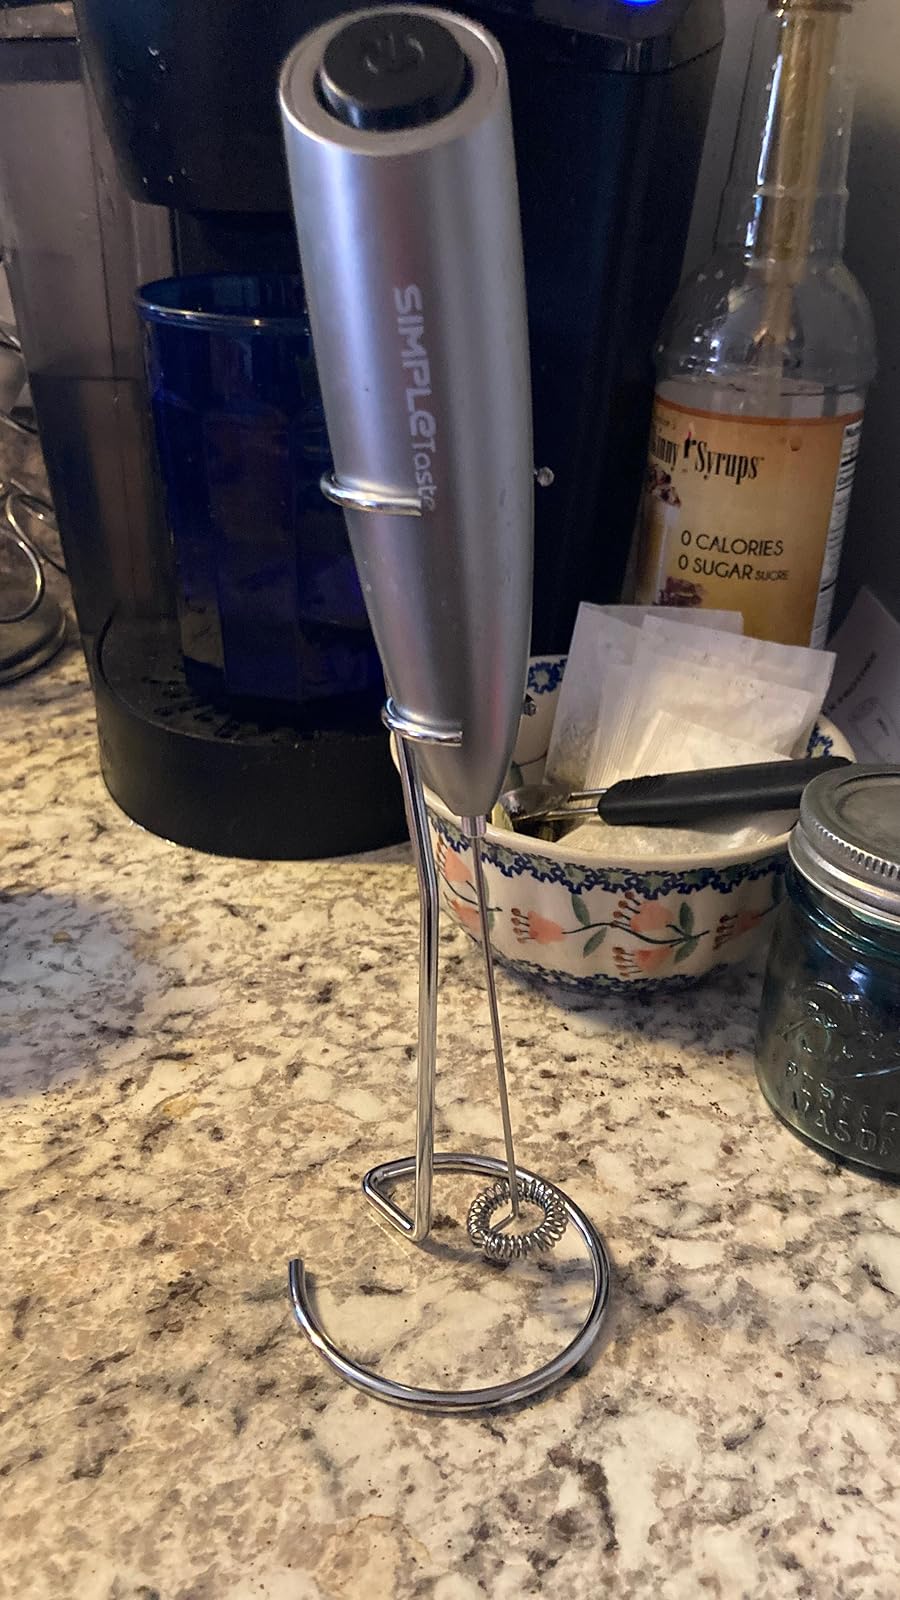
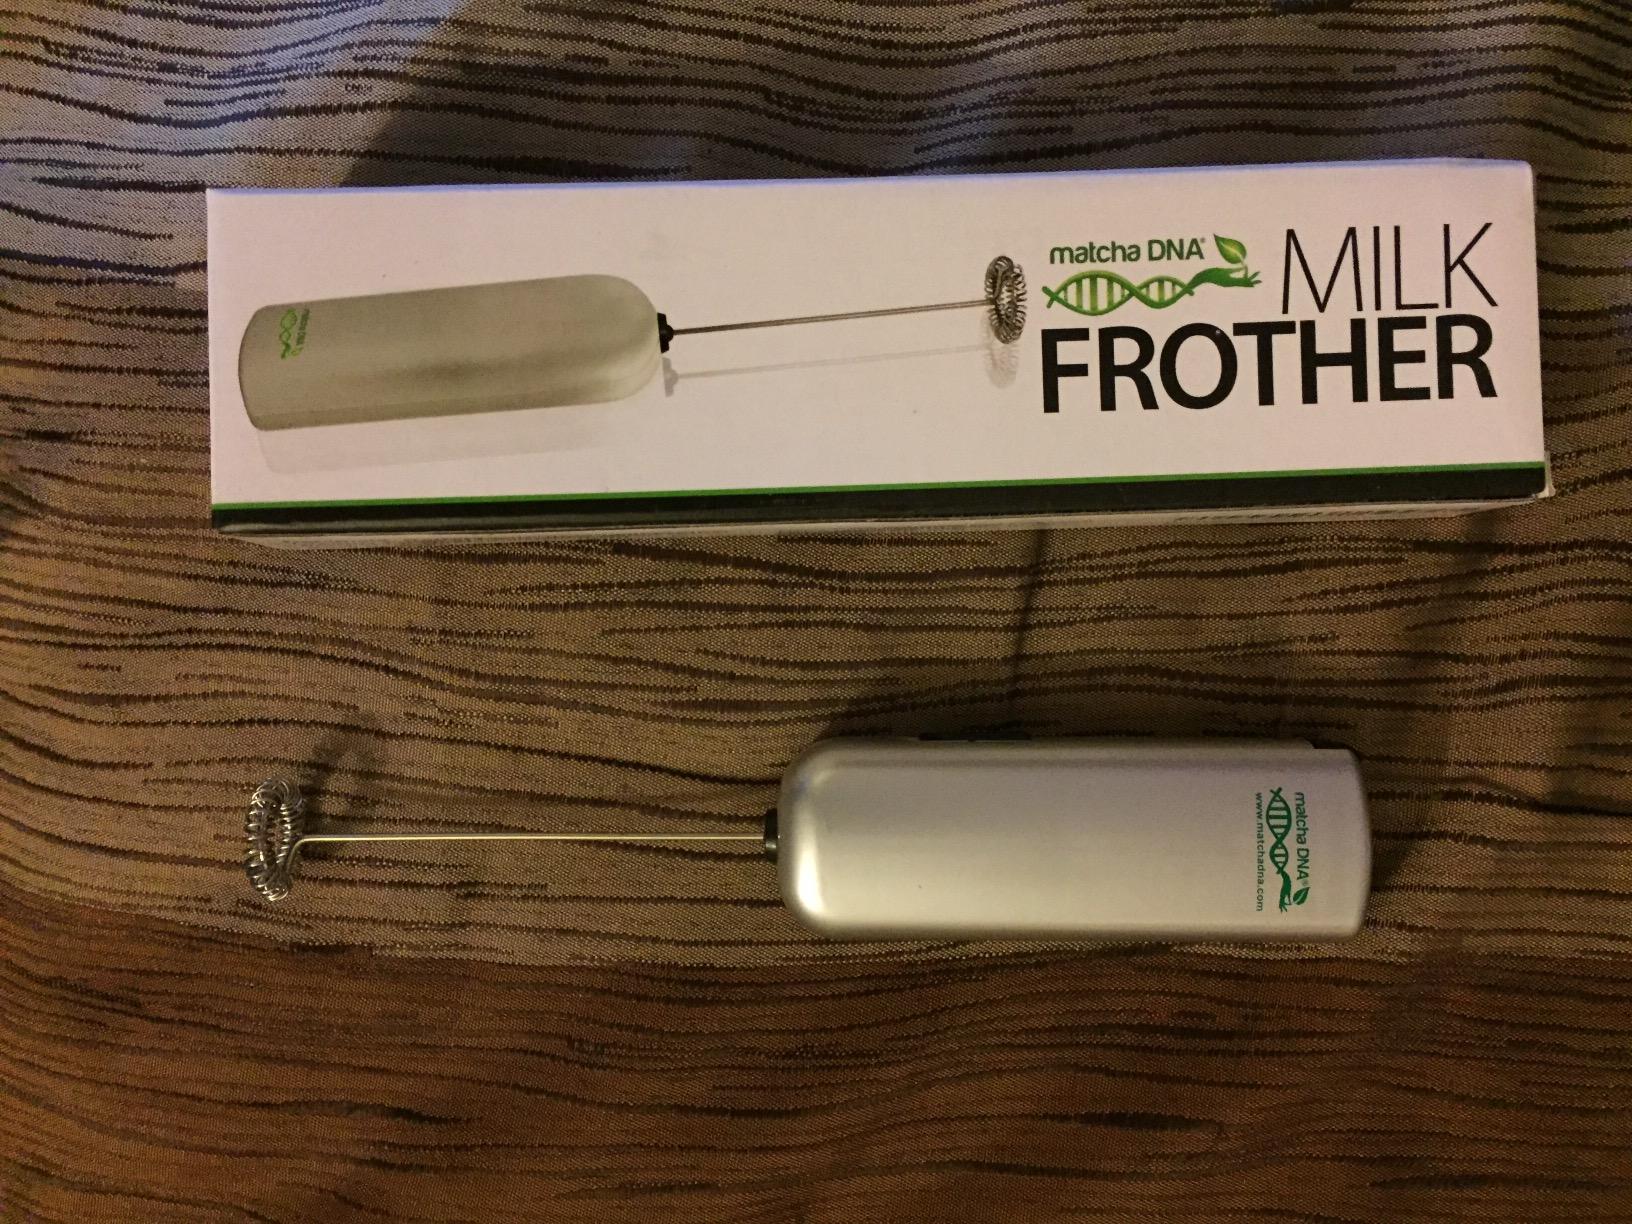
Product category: items_mixer
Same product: no